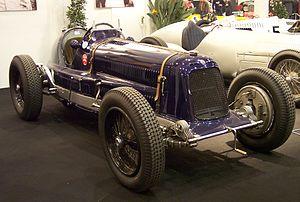
Maserati est un constructeur automobile italien filiale du groupe Fiat-Chrysler spécialisé dans les voitures de luxe, de sport et de course. Fondé par les frères Maserati en 1914, son symbole est un trident, inspiré de la fontaine de Neptune de Bologne.
Rupert Edward Lee "Buddy" Featherstonhaugh, né le 4 octobre 1909 à Paris et mort le 12 juillet 1976 à Londres âgé de 66 ans, est un saxophoniste et clarinettiste de jazz, chef d'orchestre, également ancien pilote automobile anglais.
La Maserati 8C, est une automobile sportive du premier tiers des années 1930 développée par le constructeur automobile italien Maserati.